Moorpark, California

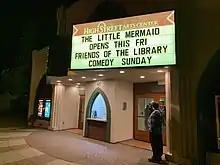
The High Street Arts Center, a theater in downtown Moorpark

Central Moorpark lies in a valley created by the Arroyo Simi river. It is situated on flatlands and mesas at the base of numerous hills. It is located immediately west of Simi Valley, California.